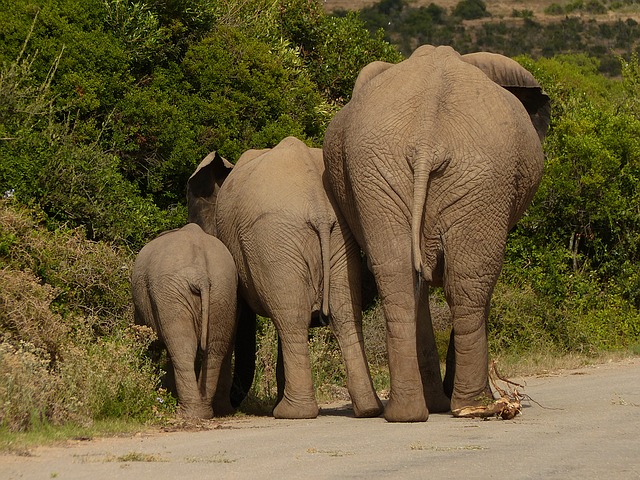
Label: elephant